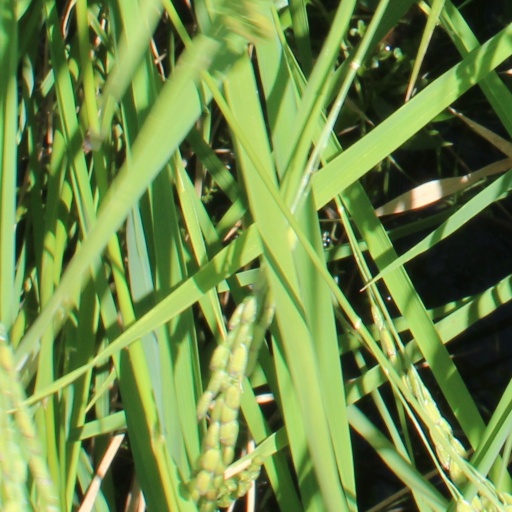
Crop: rice